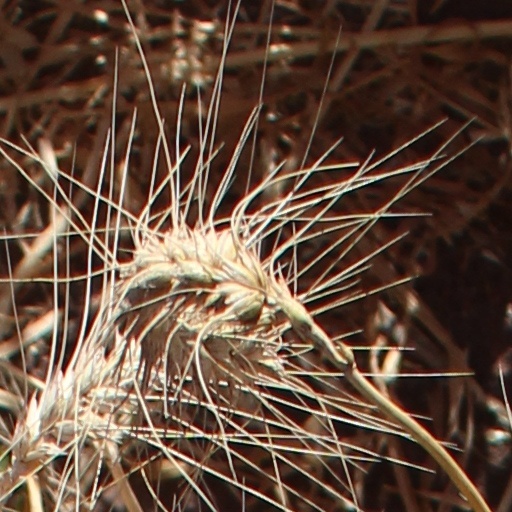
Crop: wheat